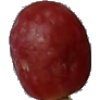
Label: Grape Pink 1